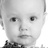
Emotion: neutral